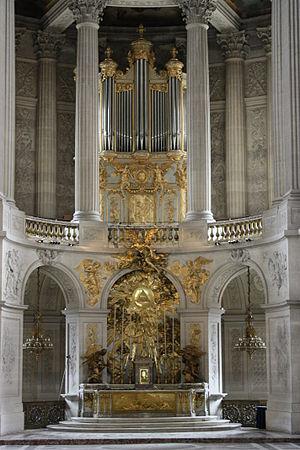
Robert Clicquot est un facteur d'orgue.